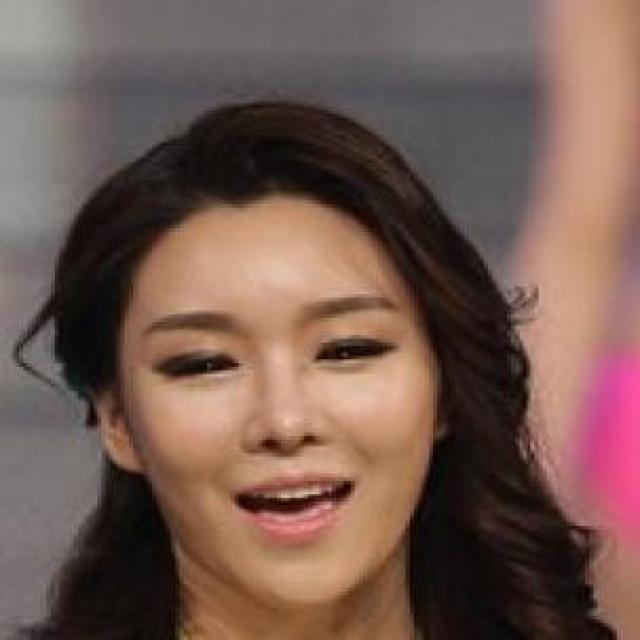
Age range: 21-44